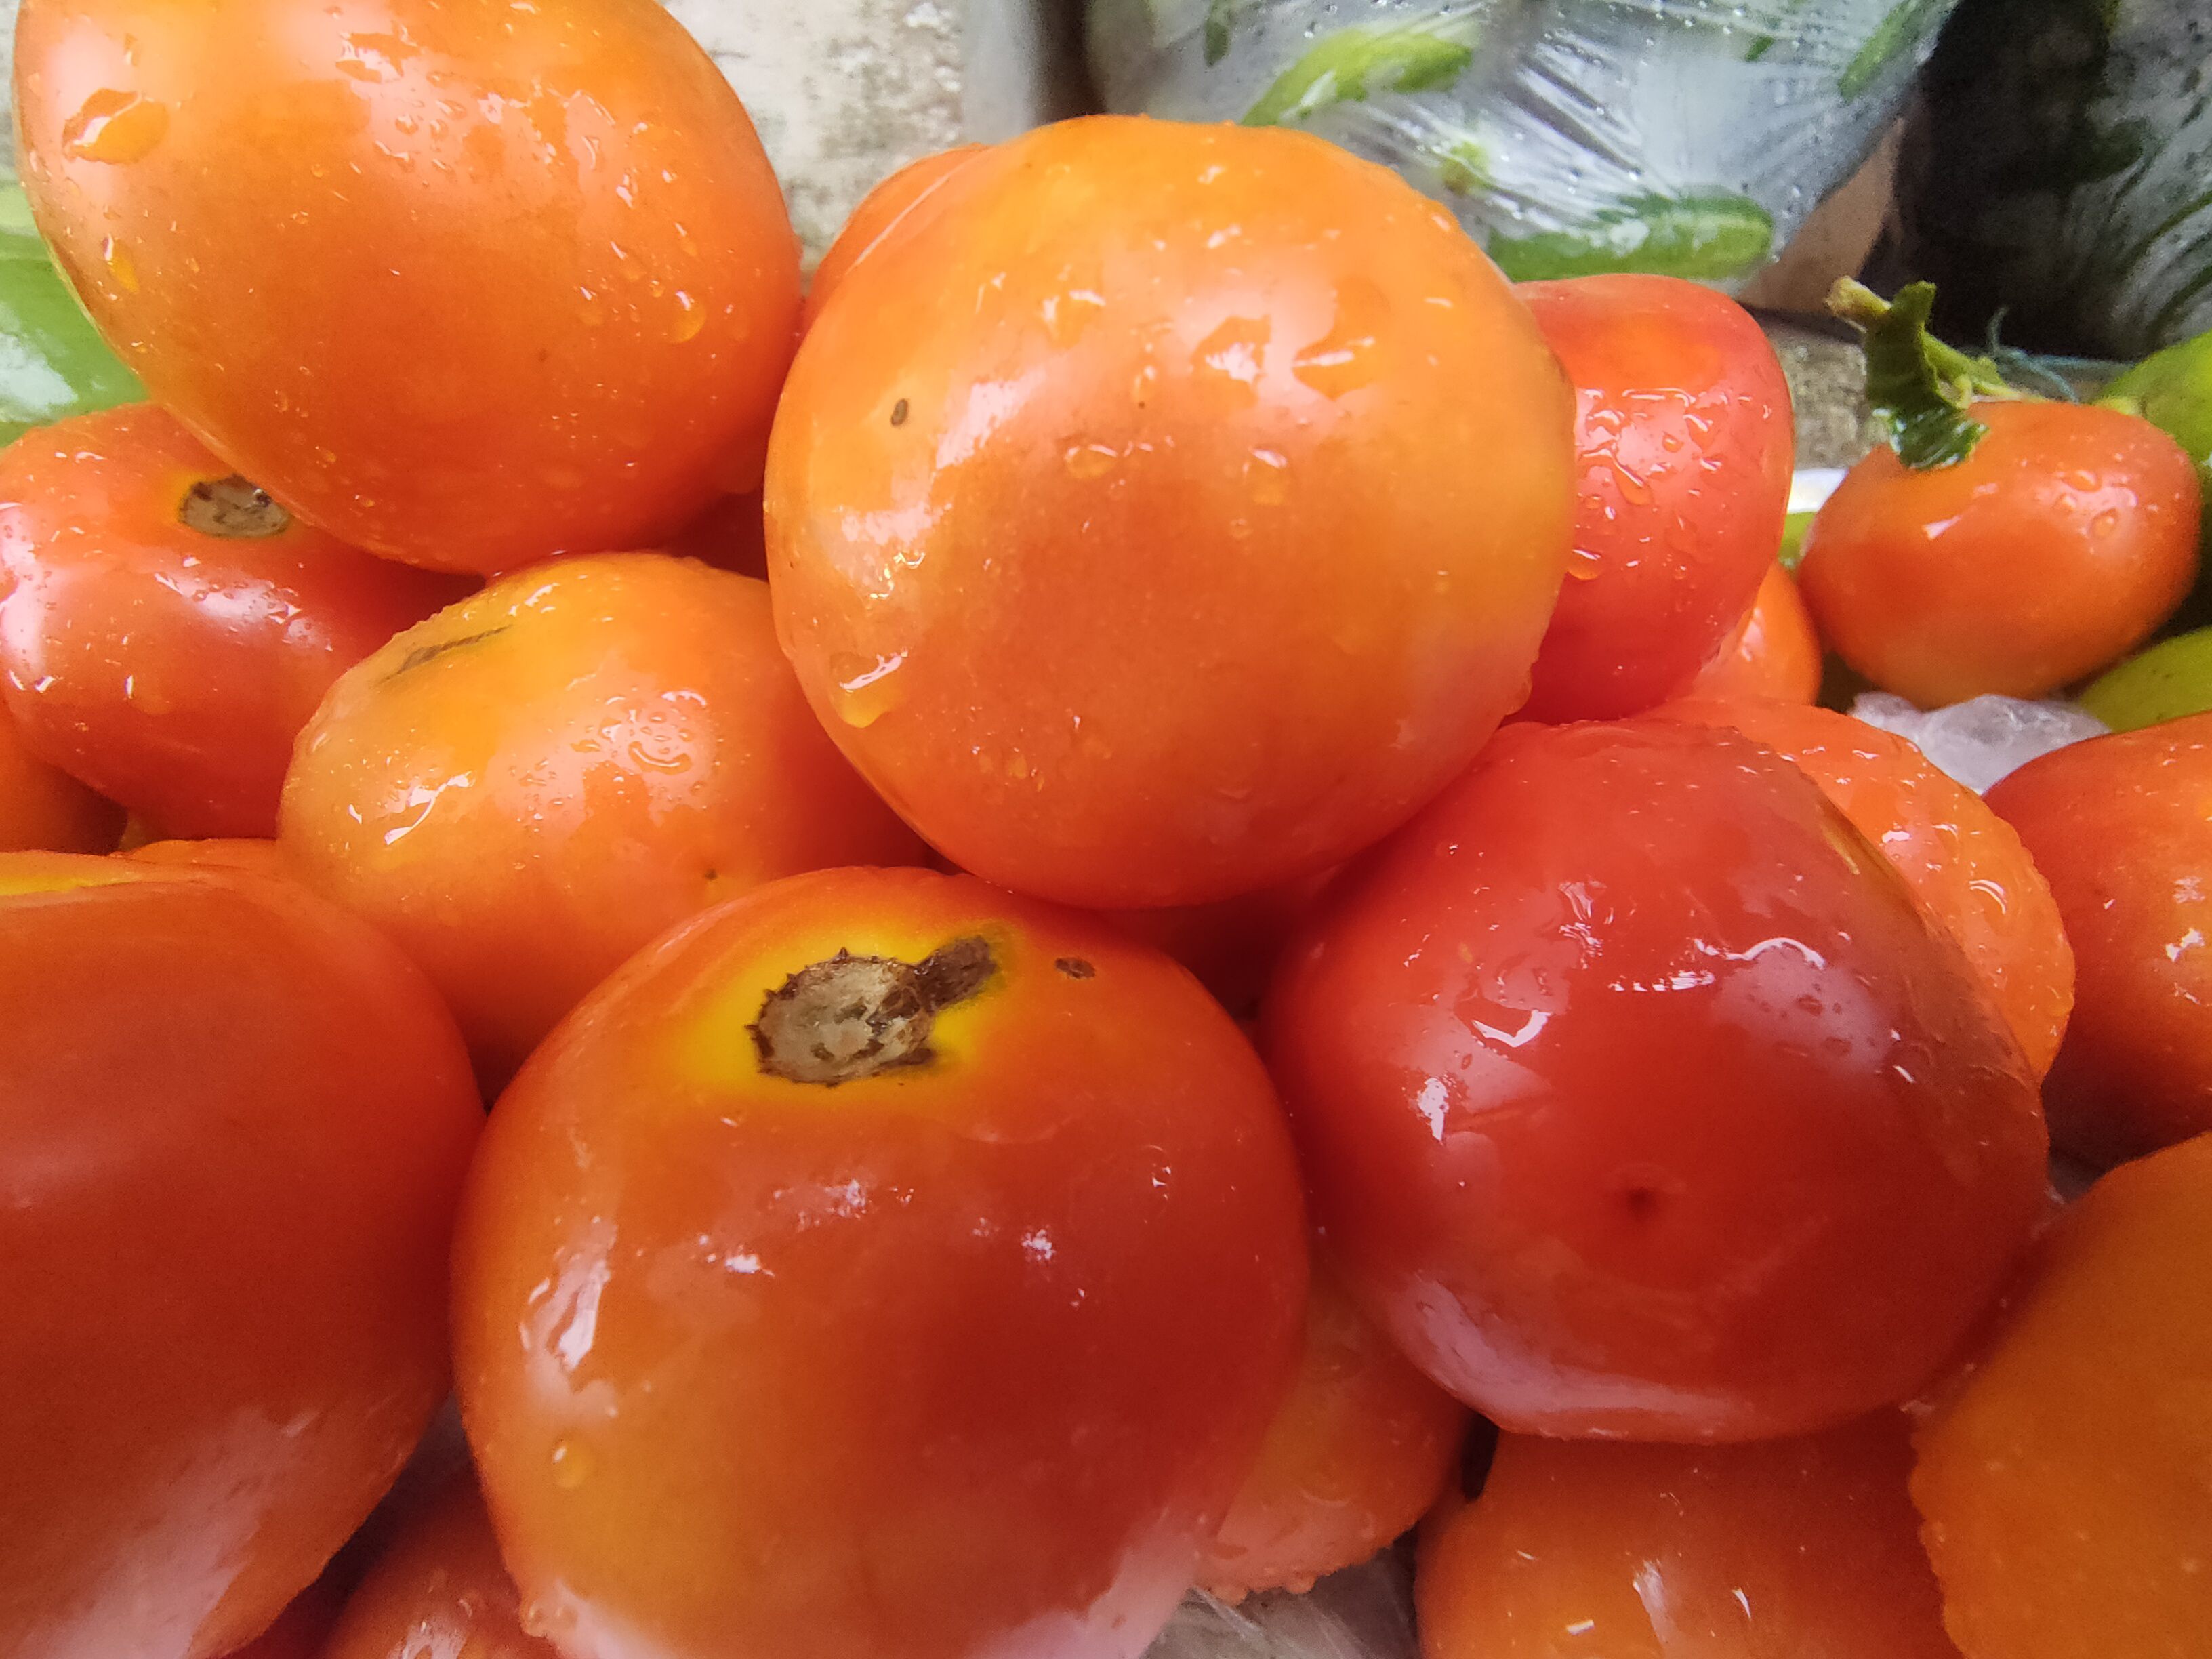
Label: Solanum Iycopersicum